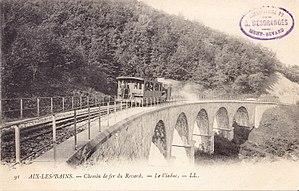
Carte postale ancienne éditée par LL n°91
Le chemin de fer du Mont-Revard était une ligne de chemin de fer à crémaillère de 9,350 kilomètres, inaugurée en 1892, qui reliait Aix-les-Bains au mont Revard en Savoie. La ligne disparaît en 1937 pour être remplacée par un téléphérique.